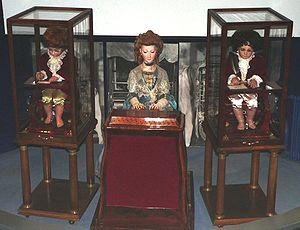
Les automates Jaquet-Droz, musée d'Art et d'Histoire de Neuchâtel
Pierre Jaquet-Droz est un horloger neuchâtelois de la fin du XVIIIᵉ siècle, inventeur de nombreux automates.
Parmi les nombreux automates réalisés par la famille Jaquet-Droz, les automates Jaquet-Droz désignent trois pièces fabriquées par Pierre Jaquet-Droz, son fils Henri-Louis et Jean-Frédéric Leschot entre 1767 et 1774 : la musicienne, le dessinateur et l'écrivain. Les trois automates sont parfaitement fonctionnels ; ils peuvent être admirés au musée d'art et d'histoire de Neuchâtel en Suisse, et une démonstration de leur fonctionnement est faite le premier dimanche de chaque mois. On peut les considérer comme de lointains ancêtres des robots modernes.
Henri-Louis Jaquet-Droz est un horloger neuchâtelois de la fin du XVIIIᵉ siècle.